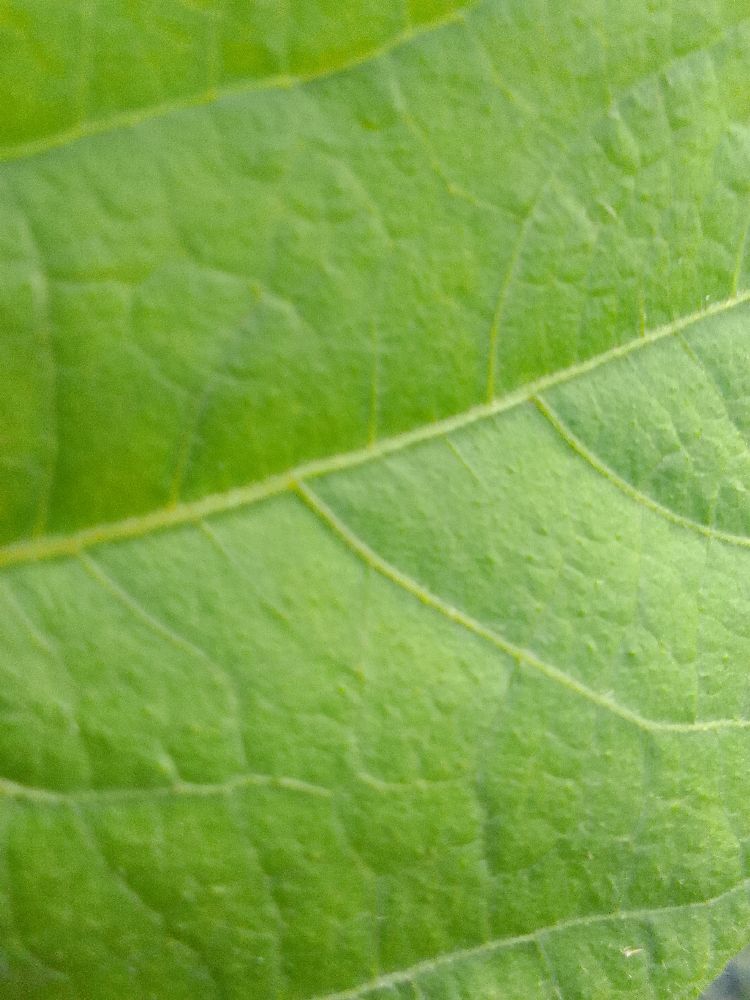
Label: healthy